Chatham, Massachusetts

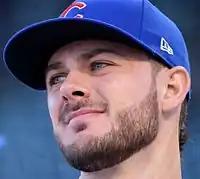
Kris Bryant played for the Chatham Anglers in 2011.

Chatham is home to the Chatham Anglers, an amateur collegiate summer baseball team in the Cape Cod Baseball League. The team plays at Veteran's Field and has featured dozens of players who went on to careers in Major League Baseball, such as Thurman Munson, Jeff Bagwell, and Kris Bryant.